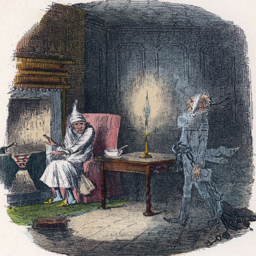
illustration from an undated edition of speculative fiction book